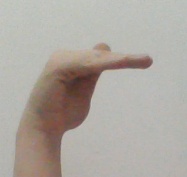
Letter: khaa